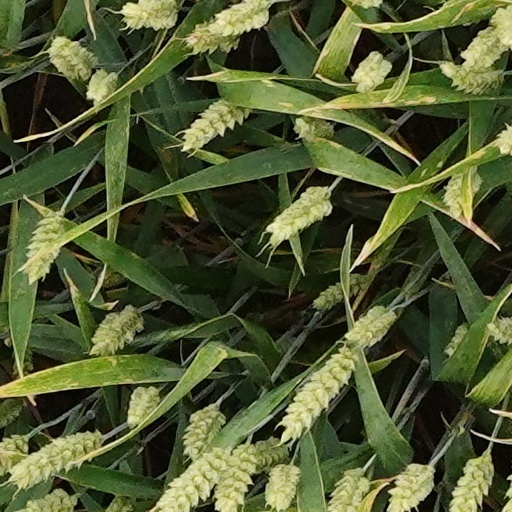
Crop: wheat